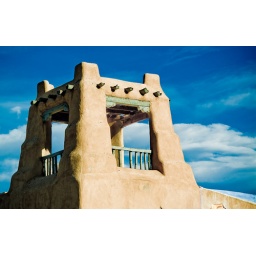
Adobe building bathed in sunlight with clouds and blue sky in Santa Fe, New Mexico